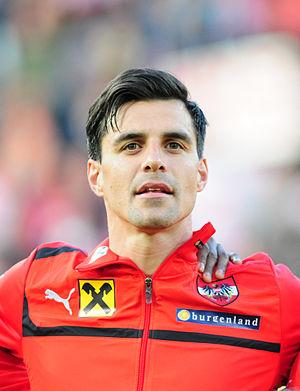
Paul Scharner est un ancien footballeur autrichien, né le 11 mars 1980 à Scheibbs, pouvant évoluer au poste de défenseur et de milieu de terrain.